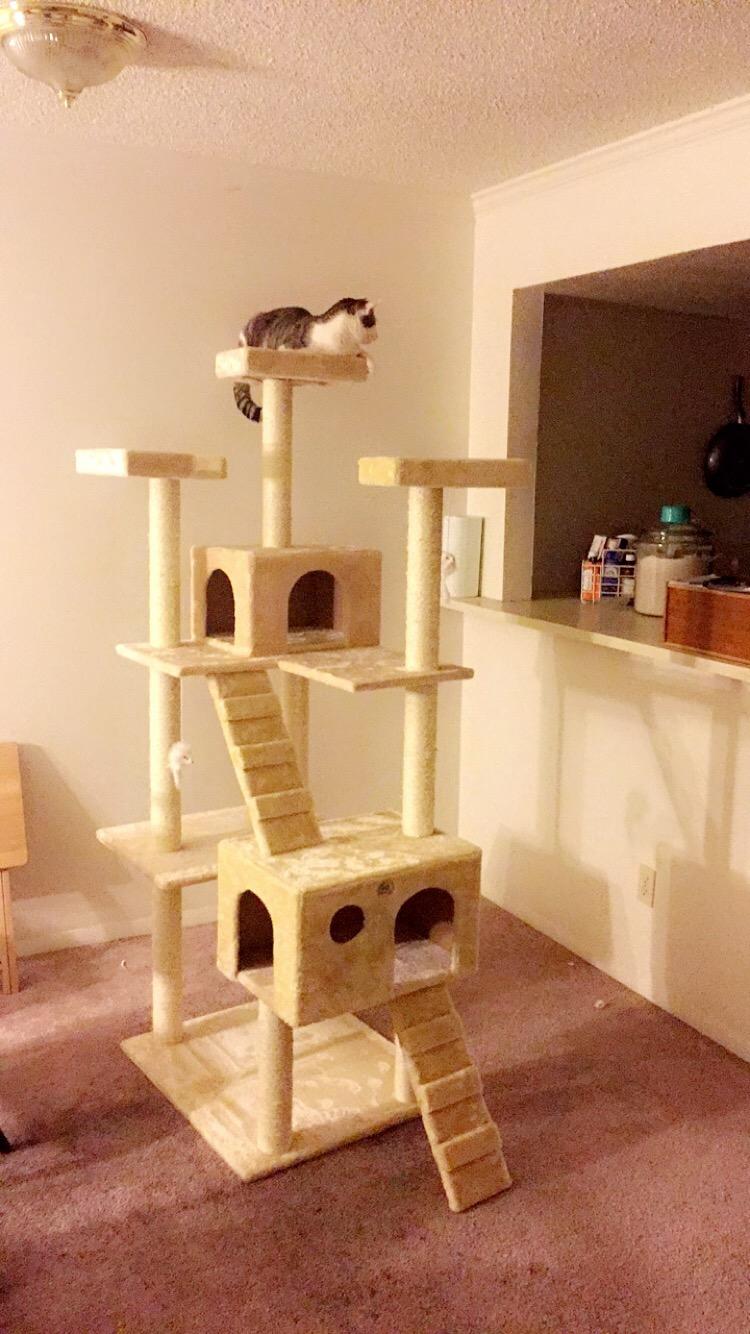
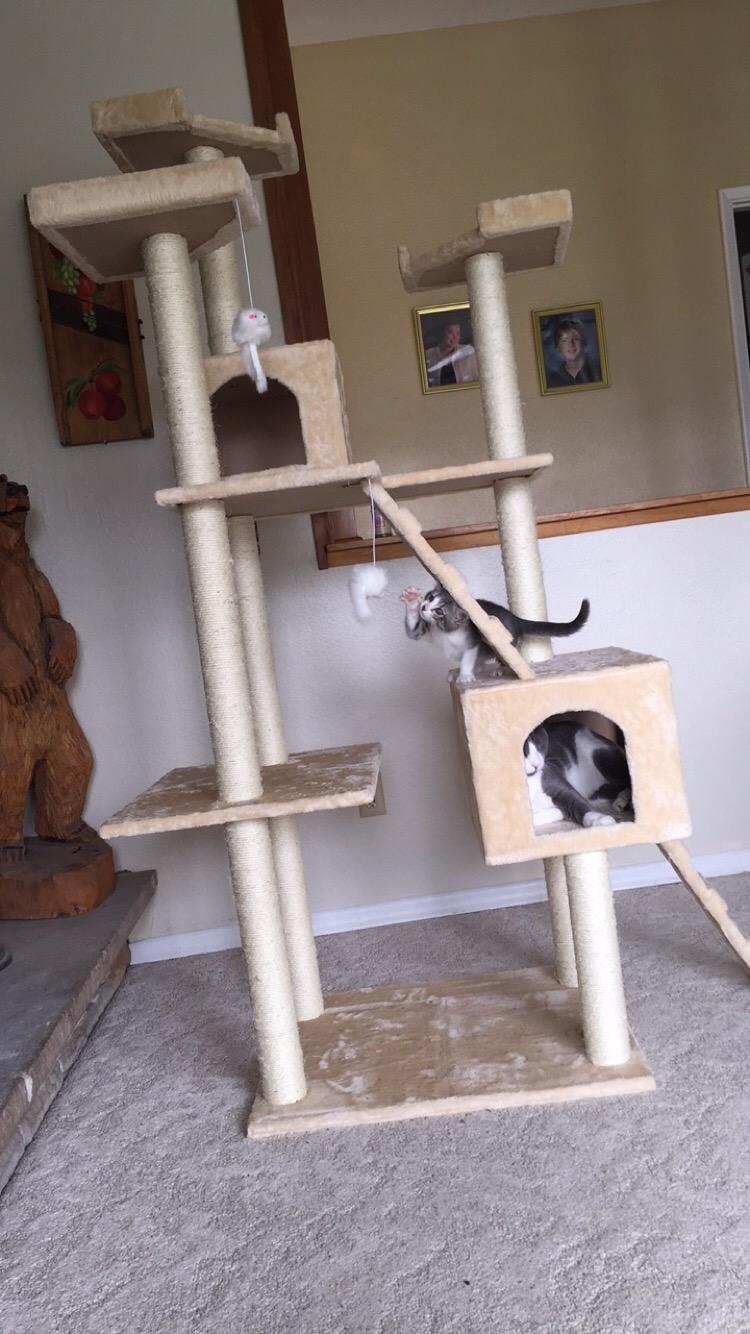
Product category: items_cat tree
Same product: yes